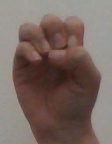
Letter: ha